Devin Battley

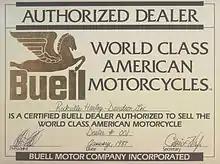
Buell dealership certificate issued to RHD

In 1986 Battley, through his friendship with Erik Buell, arranged for Rockville Harley-Davidson to become the world's first Buell dealership. Battley still has Buell #001, an RR1000 Battletwin, in his private collection.